Spanish Army Airmobile Force

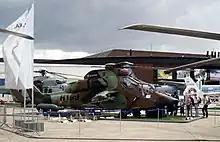
Spanish Eurocopter Tigre at Paris Air Show 2007

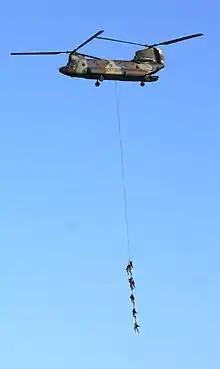
Spanish CH-47D Chinook with the new color scheme during a Special Operations exhibition in Santander

The Army Airmobile Force (FAMET) is the army aviation branch of the Spanish Army. An Independent Army Aviation force was formed in 1965 as Aviación Ligera del Ejército de Tierra ("Army Light Air Force") and renamed FAMET in 1973.